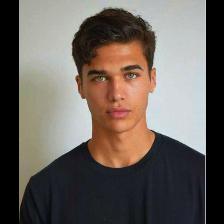
Label: Human